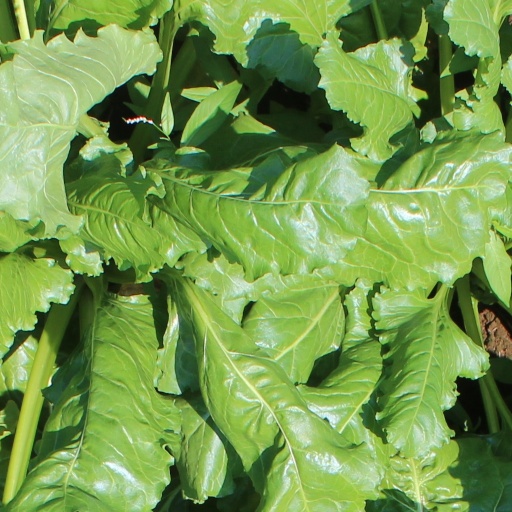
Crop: sugar beet